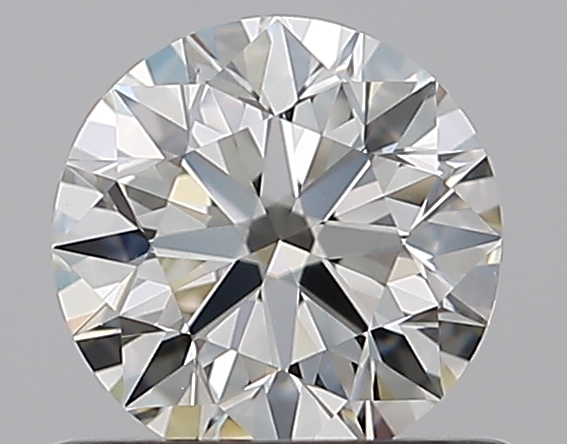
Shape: round
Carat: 0.6
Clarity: VVS2
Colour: I
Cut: EX
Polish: EX
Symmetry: EX
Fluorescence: N
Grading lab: GIA
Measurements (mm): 5.33 x 5.37 x 3.36